Alnus parvifolia

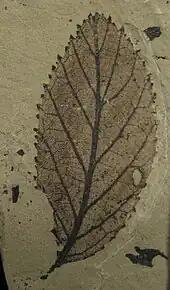
""Alnus elliptica"" type small leaf

"Alnus parvifolia" has been found in various formations that comprise the Eocene Okanagan Highlands. Apart from the Chu Chua Formation, the species has been reported from the Kamloops Groups Tranquille Formation at Falkland and McAbee plus the Coldwater Beds Quilchena site. Of the southern-most Okanagan Highlands sites, both the Klondike Mountain Formation and Allenby Formation around Princeton, British Columbia, have "A. parvifolia" leaves and fruiting bodies. "Alnus" has been reported at both of the two northern Okanagan Highlands localities, the Driftwood Shales near Smithers and Horsefly Shales near Horsefly. However the leaves, fruits, and pollen from these two sites have not been identified to species.